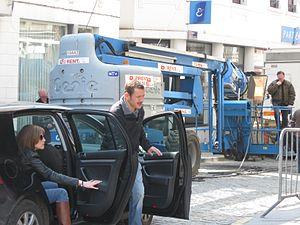
Dany Boon et Julie Bernard lors du tournage de Rien à déclarer
Rien à déclarer est un film franco-belge réalisé par Dany Boon, sorti en 2010.